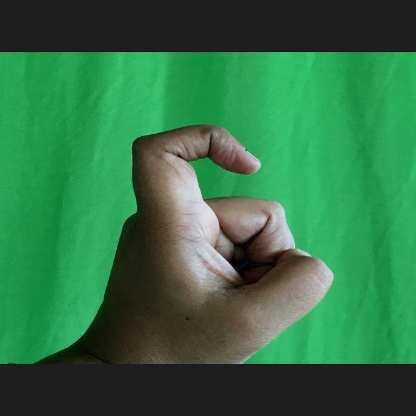
Mudra: Tamarachudam